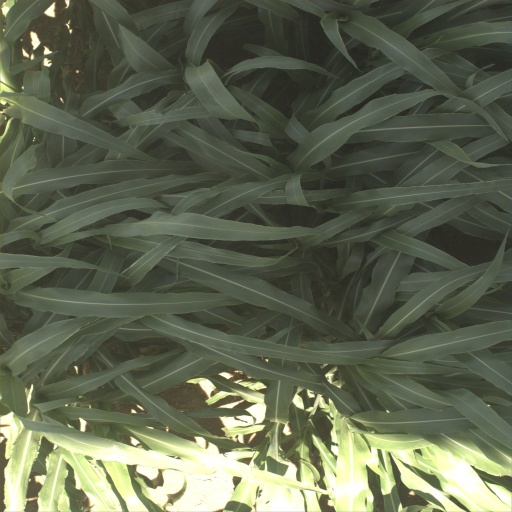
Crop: sorghum